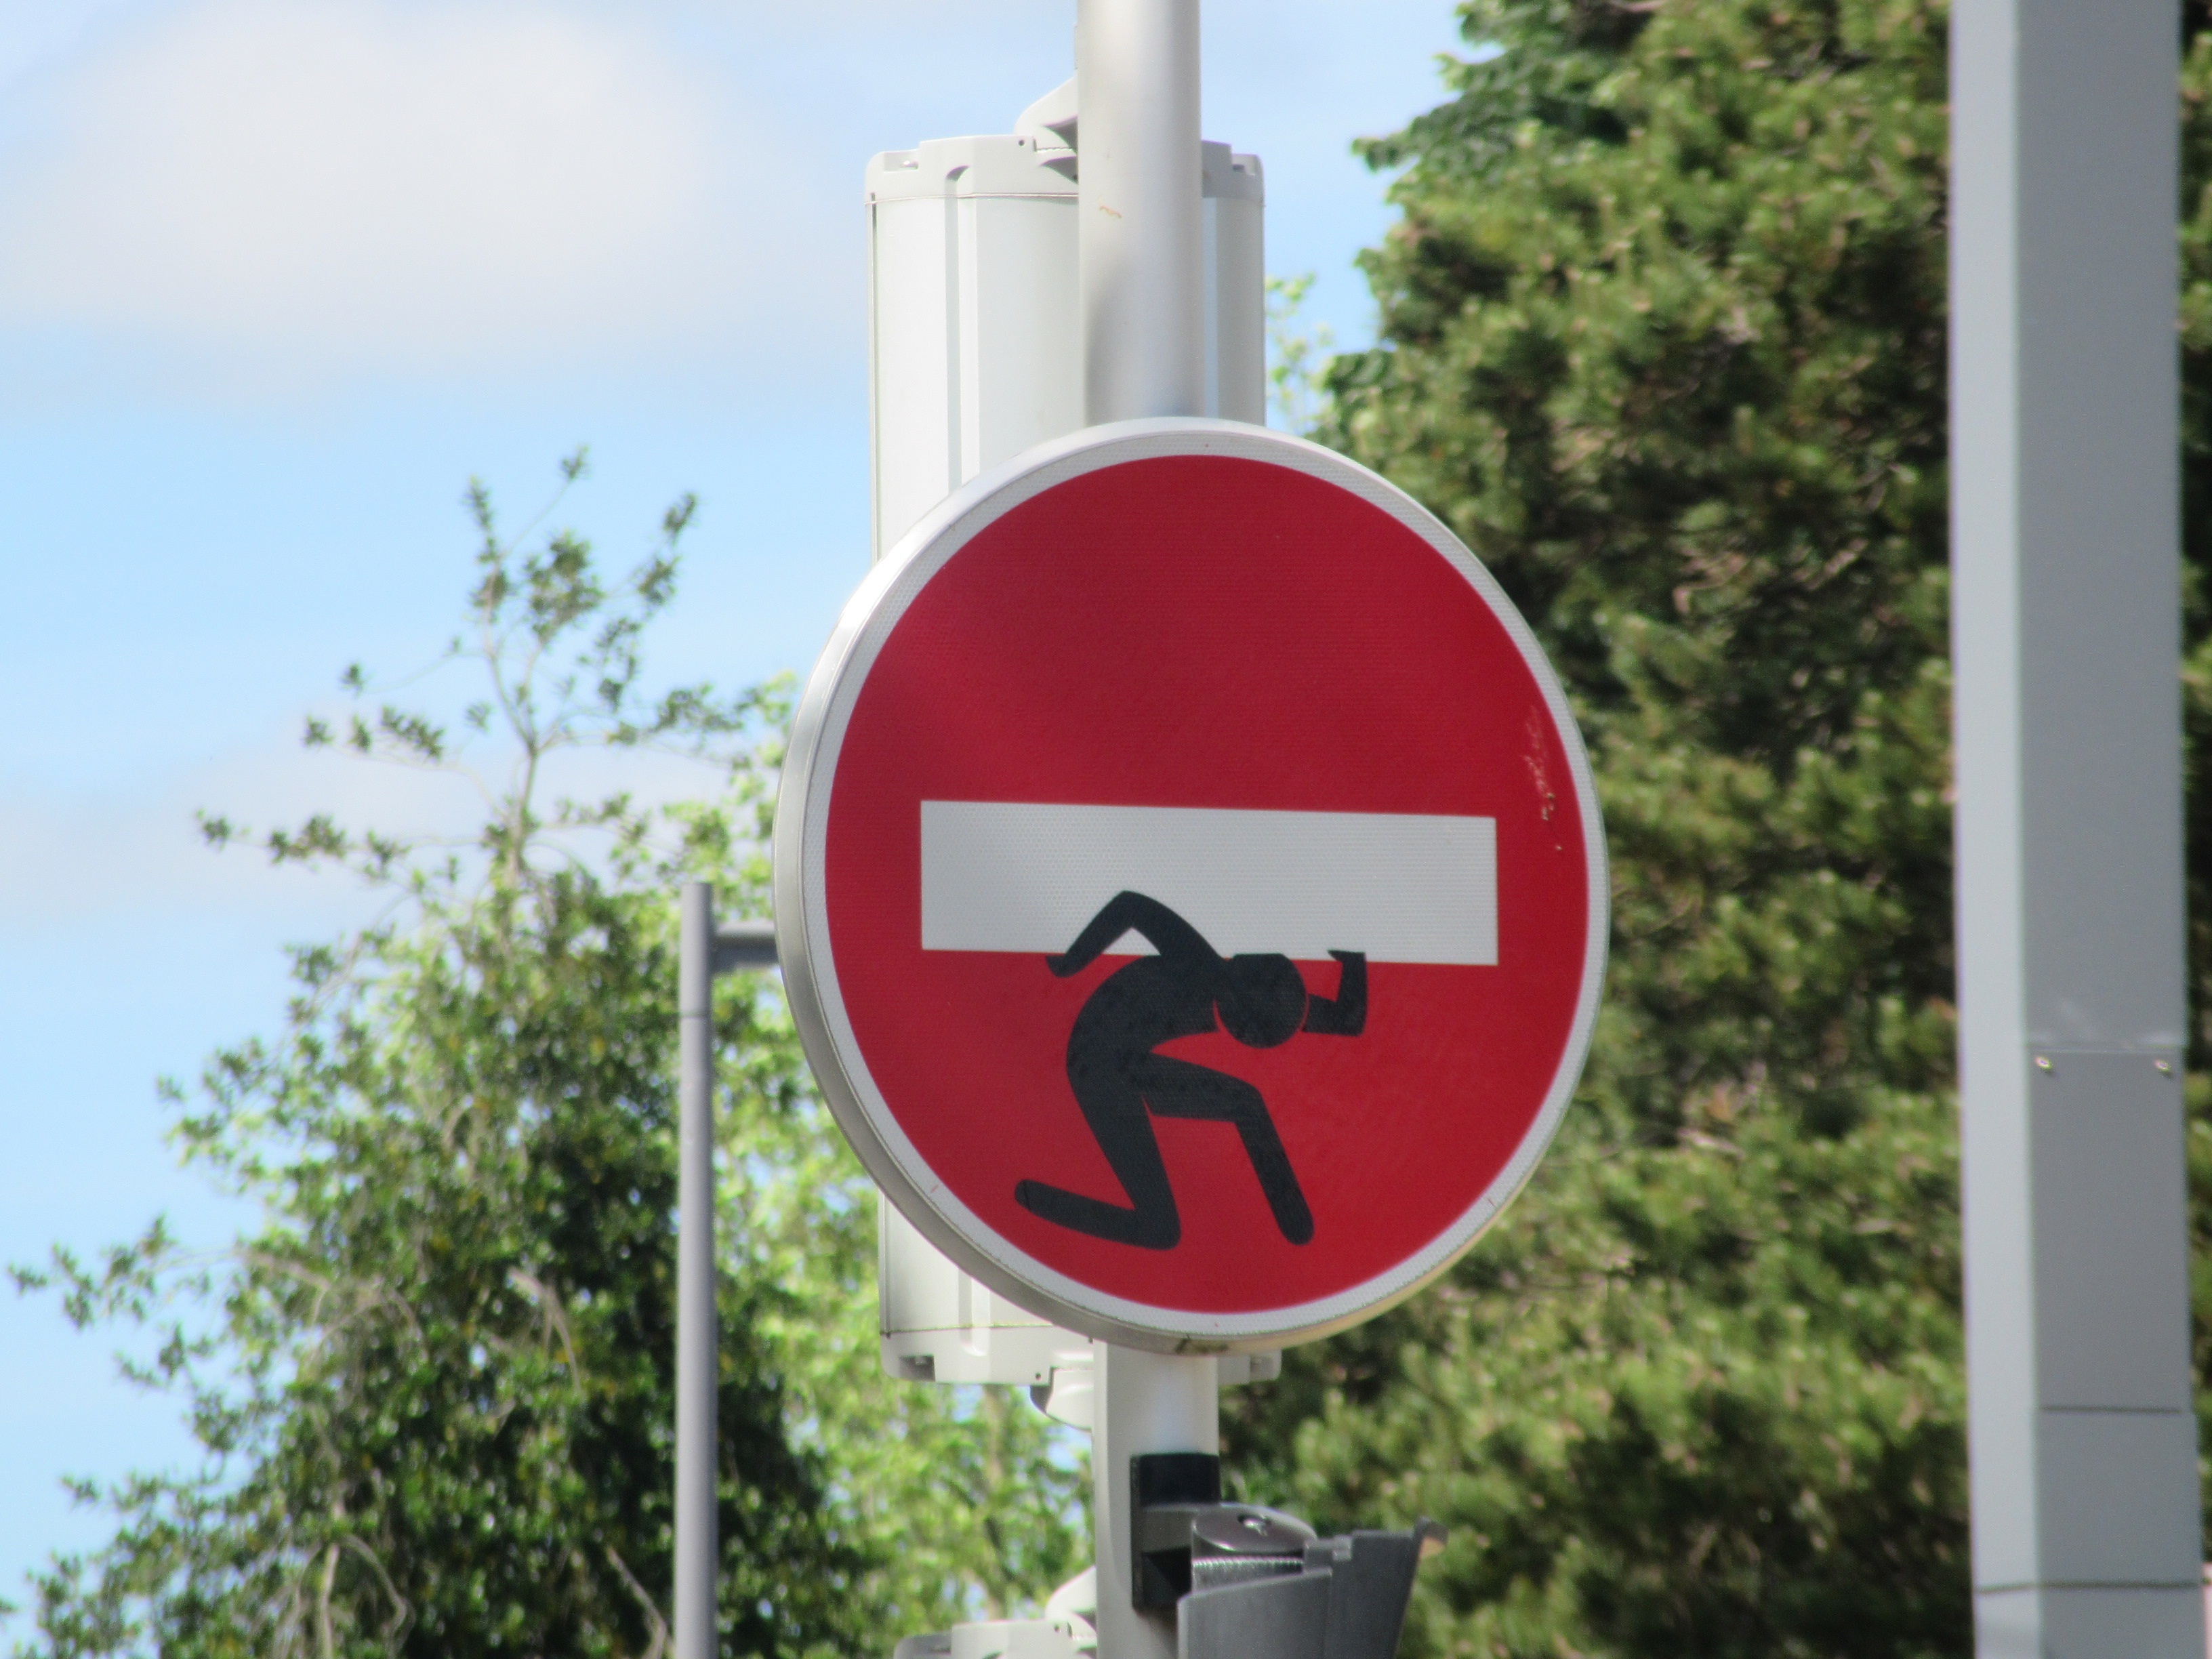
advertising, sign, street sign, signage, lighting, road sign, drawing, logo, panel, no entry, traffic sign, clet